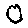
Label: 0